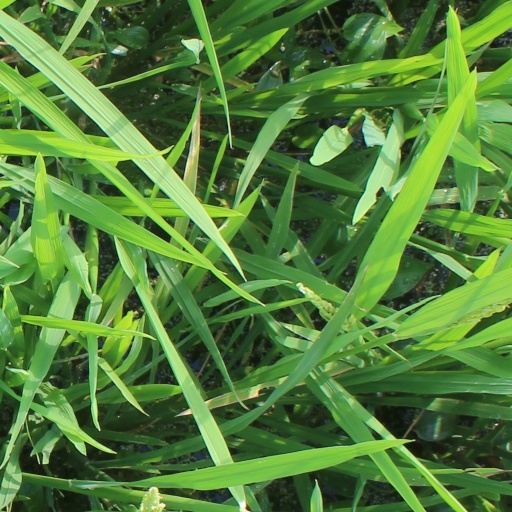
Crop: rice